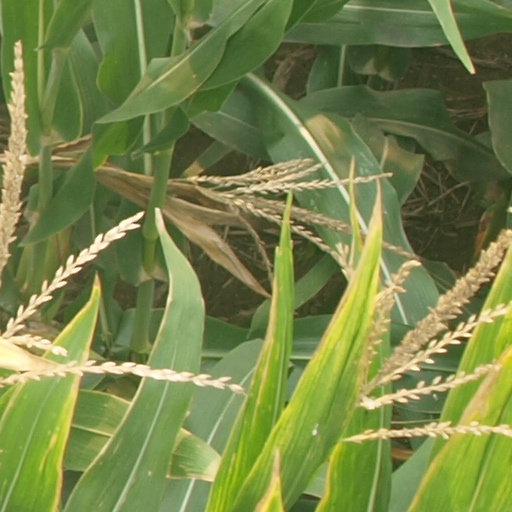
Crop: maize; corn